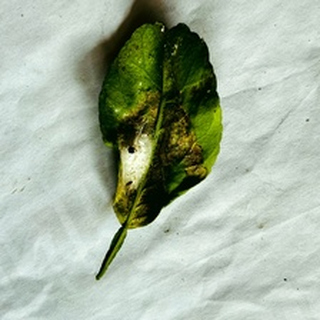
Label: lemon_spider_mites